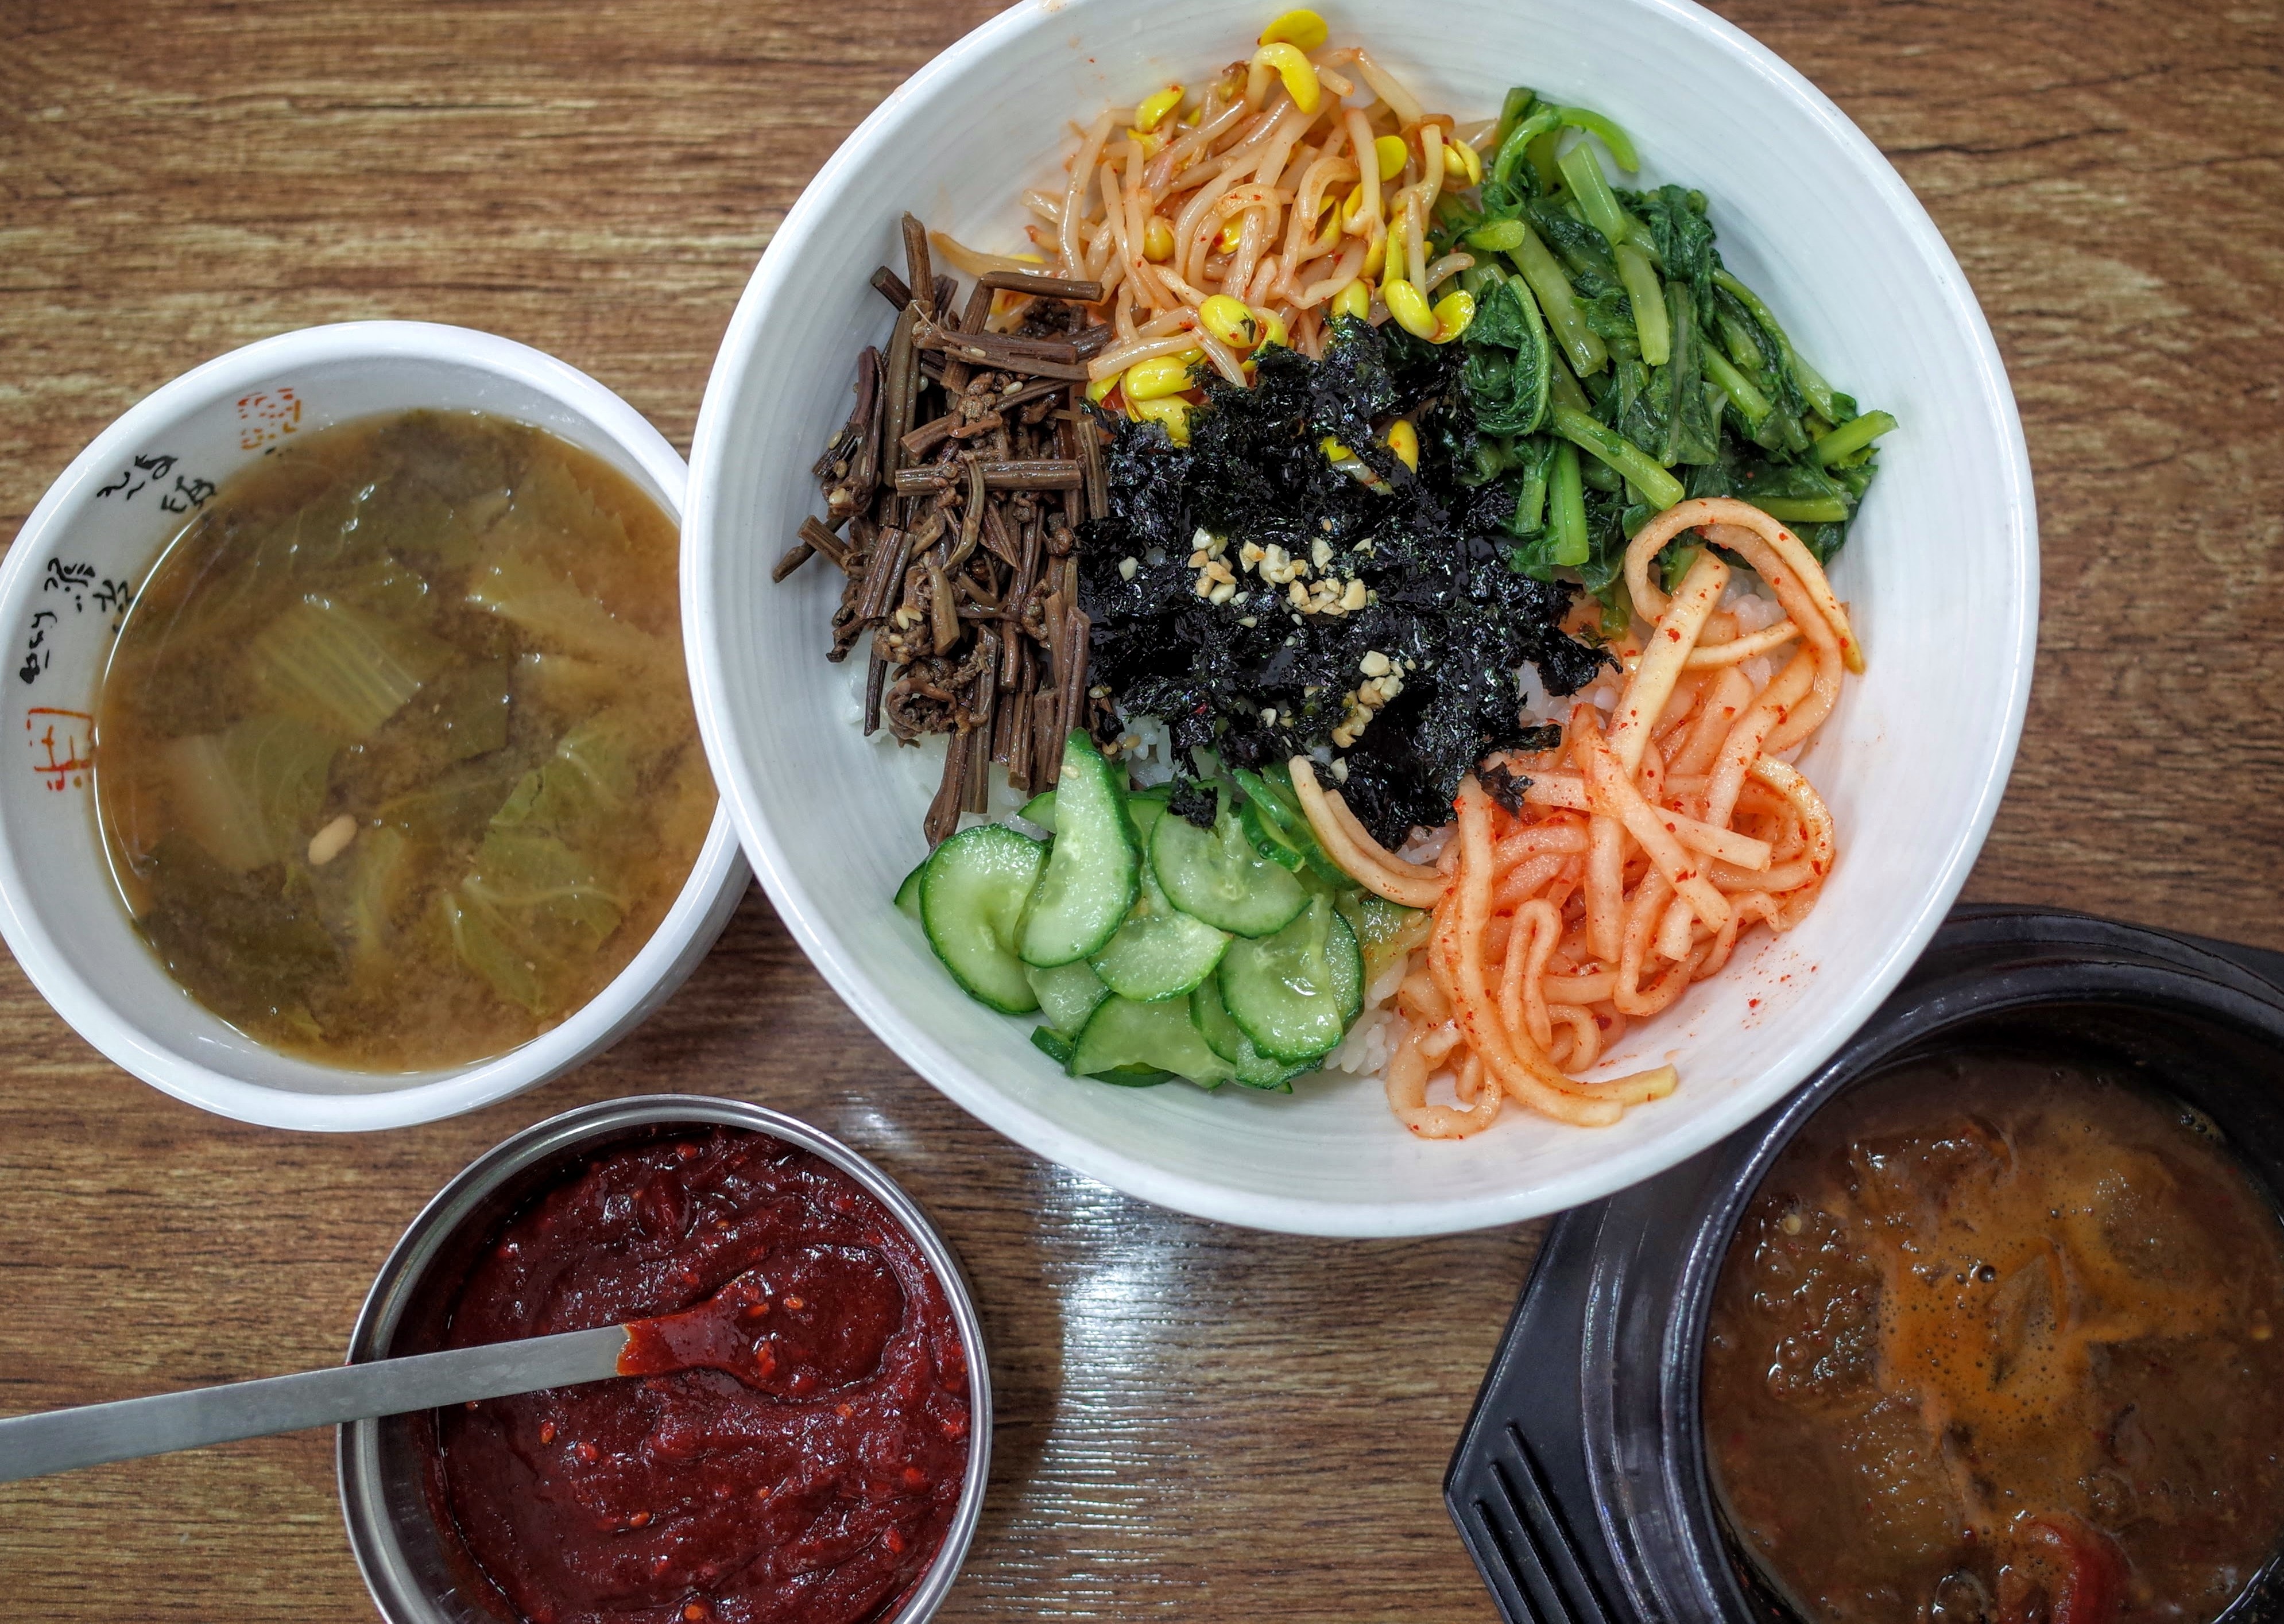
dish, meal, food, produce, meat, lunch, cuisine, soup, noodle, asian food, dining, vegetarian, bob, food photography, korean, republic of korea, korean food, thai food, laksa, chinese food, bibimbap, korean traditional food, southeast asian food, noodle soup